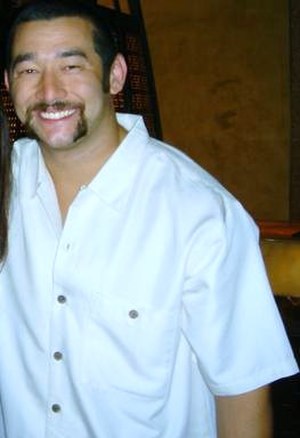
James Yun
James Carson Yun
James Carson Yun, bedre kendt som Jimmy Yang, Akio eller Jimmy Wang Yang, er en amerikansk fribryder som bl.a. har kæmpet for World Championship Wrestling og World Wrestling Entertainment.